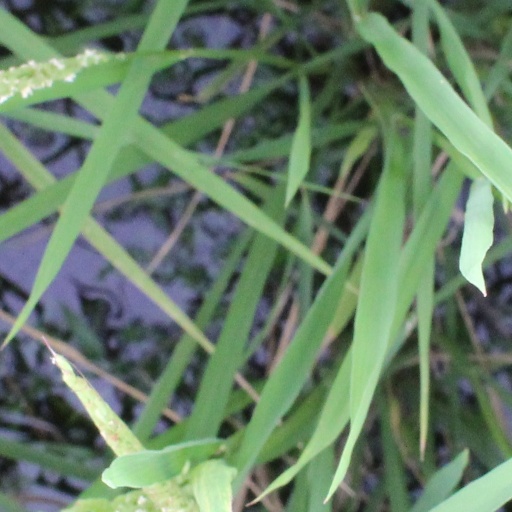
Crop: rice